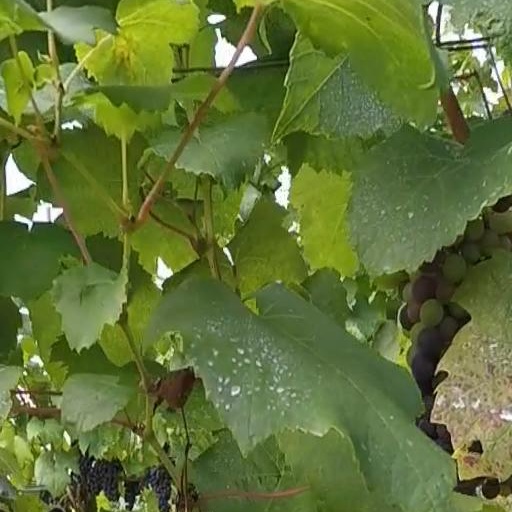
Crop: grape